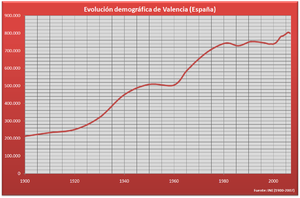
Valence est une ville d'Espagne, située dans l'est du pays sur la côte méditerranéenne. Fondée en 138 av. J.-C. par le consul romain Decimus Junius Brutus Callaicus sous le nom de Valentia Edetanorum, Valence devient, au Moyen Âge, la capitale du royaume de Valence.